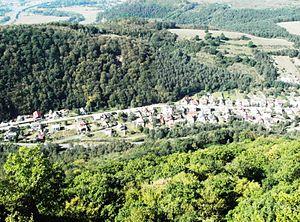
Stará Kremnička est un village de Slovaquie situé dans la région de Banská Bystrica.